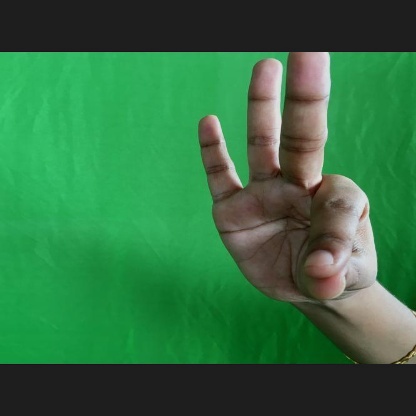
Mudra: Hamsasyam